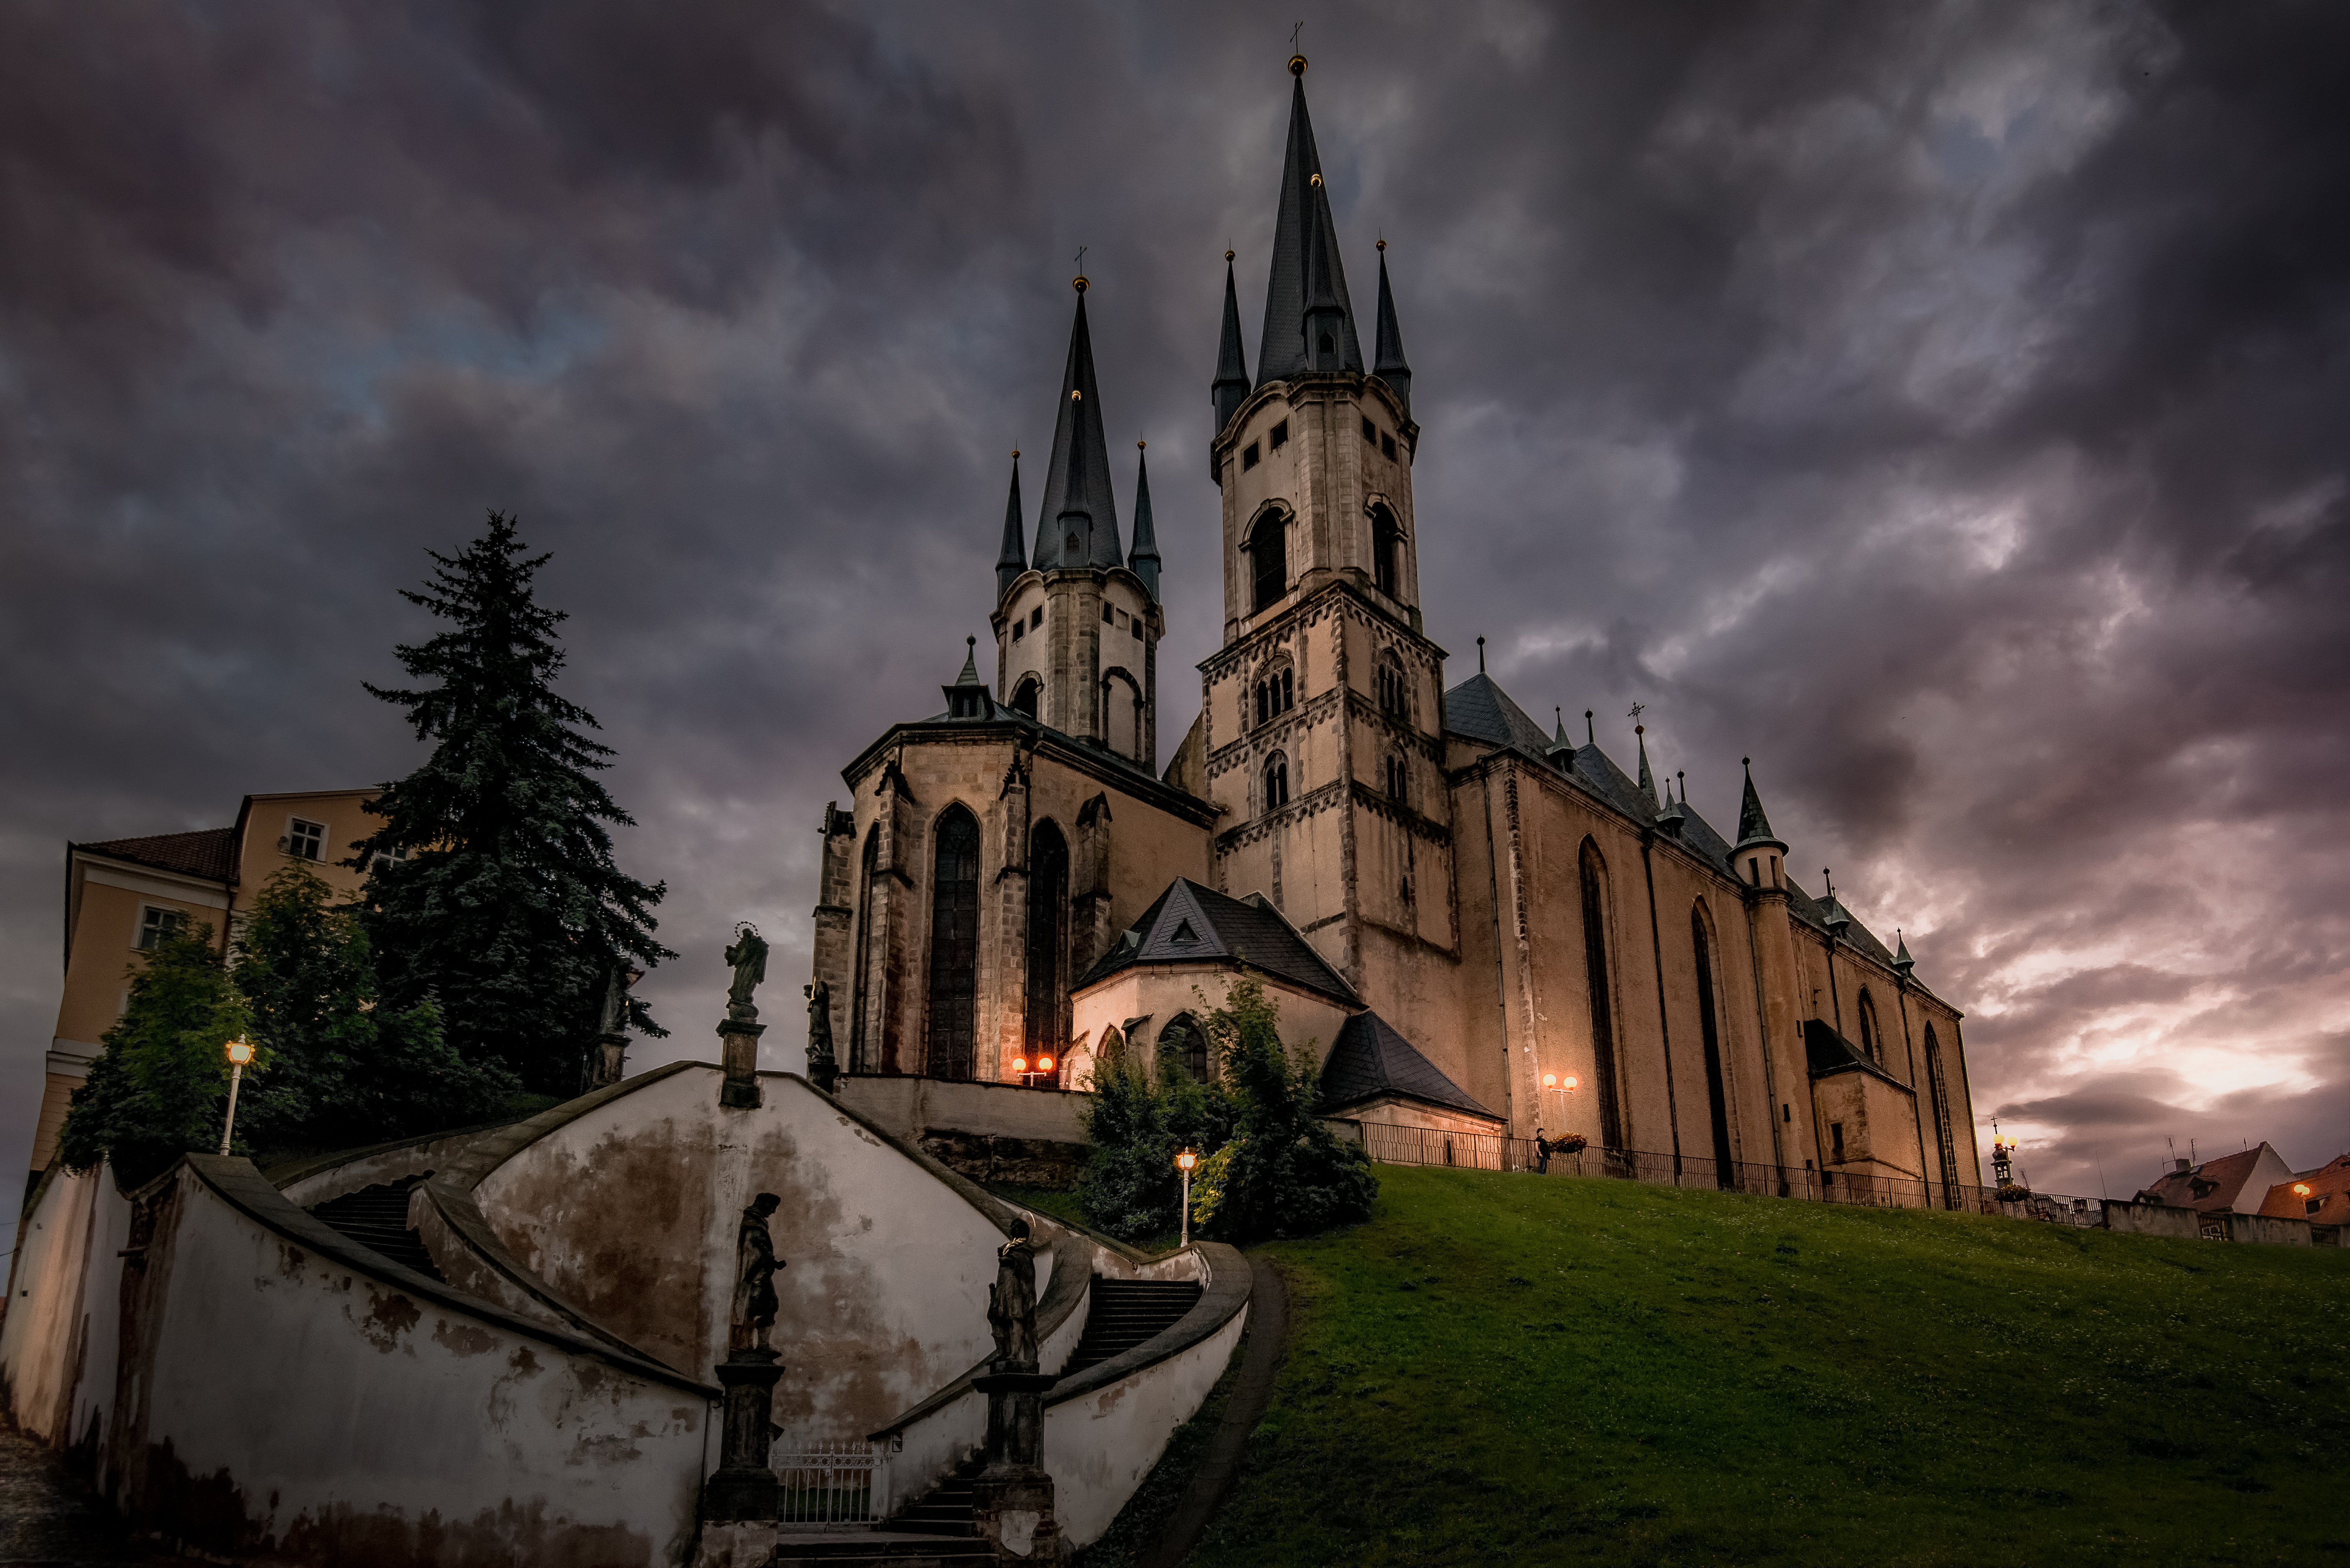
outdoor, architecture, sky, sunset, night, building, chateau, evening, landmark, darkness, church, cathedral, place of worship, clouds, spire, monastery, dramatic, cheb, karlovarskkraj, tschechischerepublik, cz, gothic architecture